Farrukh Hormizd

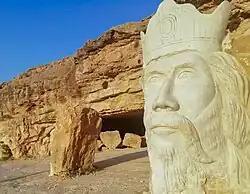
Farrukh Hormizd bust in Jahrom Sangtarashan cave, according to "Shahnameh", he was living in Jahrom, before leaving the city for Ctesiphon.

Farrukh Hormizd, in order to strengthen his authority and create a "modus vivendi" between the "Pahlav" and "Parsig", asked Azarmidokht (who was a "Parsig" nominee) to marry him. Azarmidokht, however, declined. After having his proposal declined, Farrukh Hormizd "no longer shied away from the throne itself", declaring "Today I am the leader of the people and the pillar of the country of Iran." He started minting coins in the same fashion as a monarch, notably in Istakhr in Pars and Nahavand in Media. In order to deal with Farrukh Hormizd, Azarmidokht supposedly allied herself with Mihranid dynast Siyavakhsh, who was the grandson of Bahram Chobin, the famous military commander ("spahbed") and briefly shah of Iran. With Siyavakhsh's aid, Azarmidokht had Farrukh Hormizd killed.